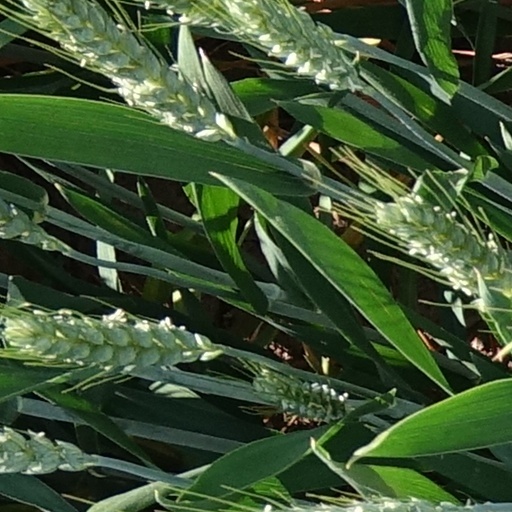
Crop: wheat